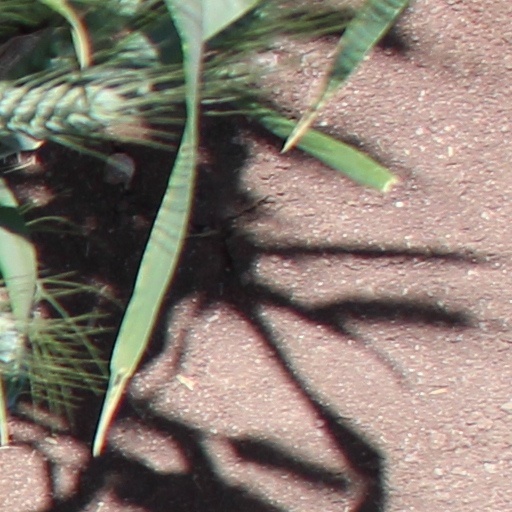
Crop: wheat